Offset agreement

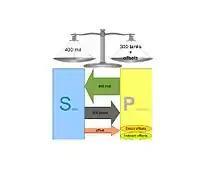
Example of a defense Offset - diagram

As an example of a defense offset proposal, we could describe a hypothetical case of Nation "P" (Purchaser) buying 300 tanks from defense company "S" (Seller, of Nation S). The total sale contract is $400 million and Nation "P" (Purchaser) requests offset of 120%. Defense Company "S" (Seller) is obliged to fulfill an offset equal to 120% of the sales contract, that is $480M. Nation "P" agrees on a list of specific offset deals and programs to fulfill the agreed total obligation with Company "S" (Seller). The offset agreement includes both direct and indirect offsets.